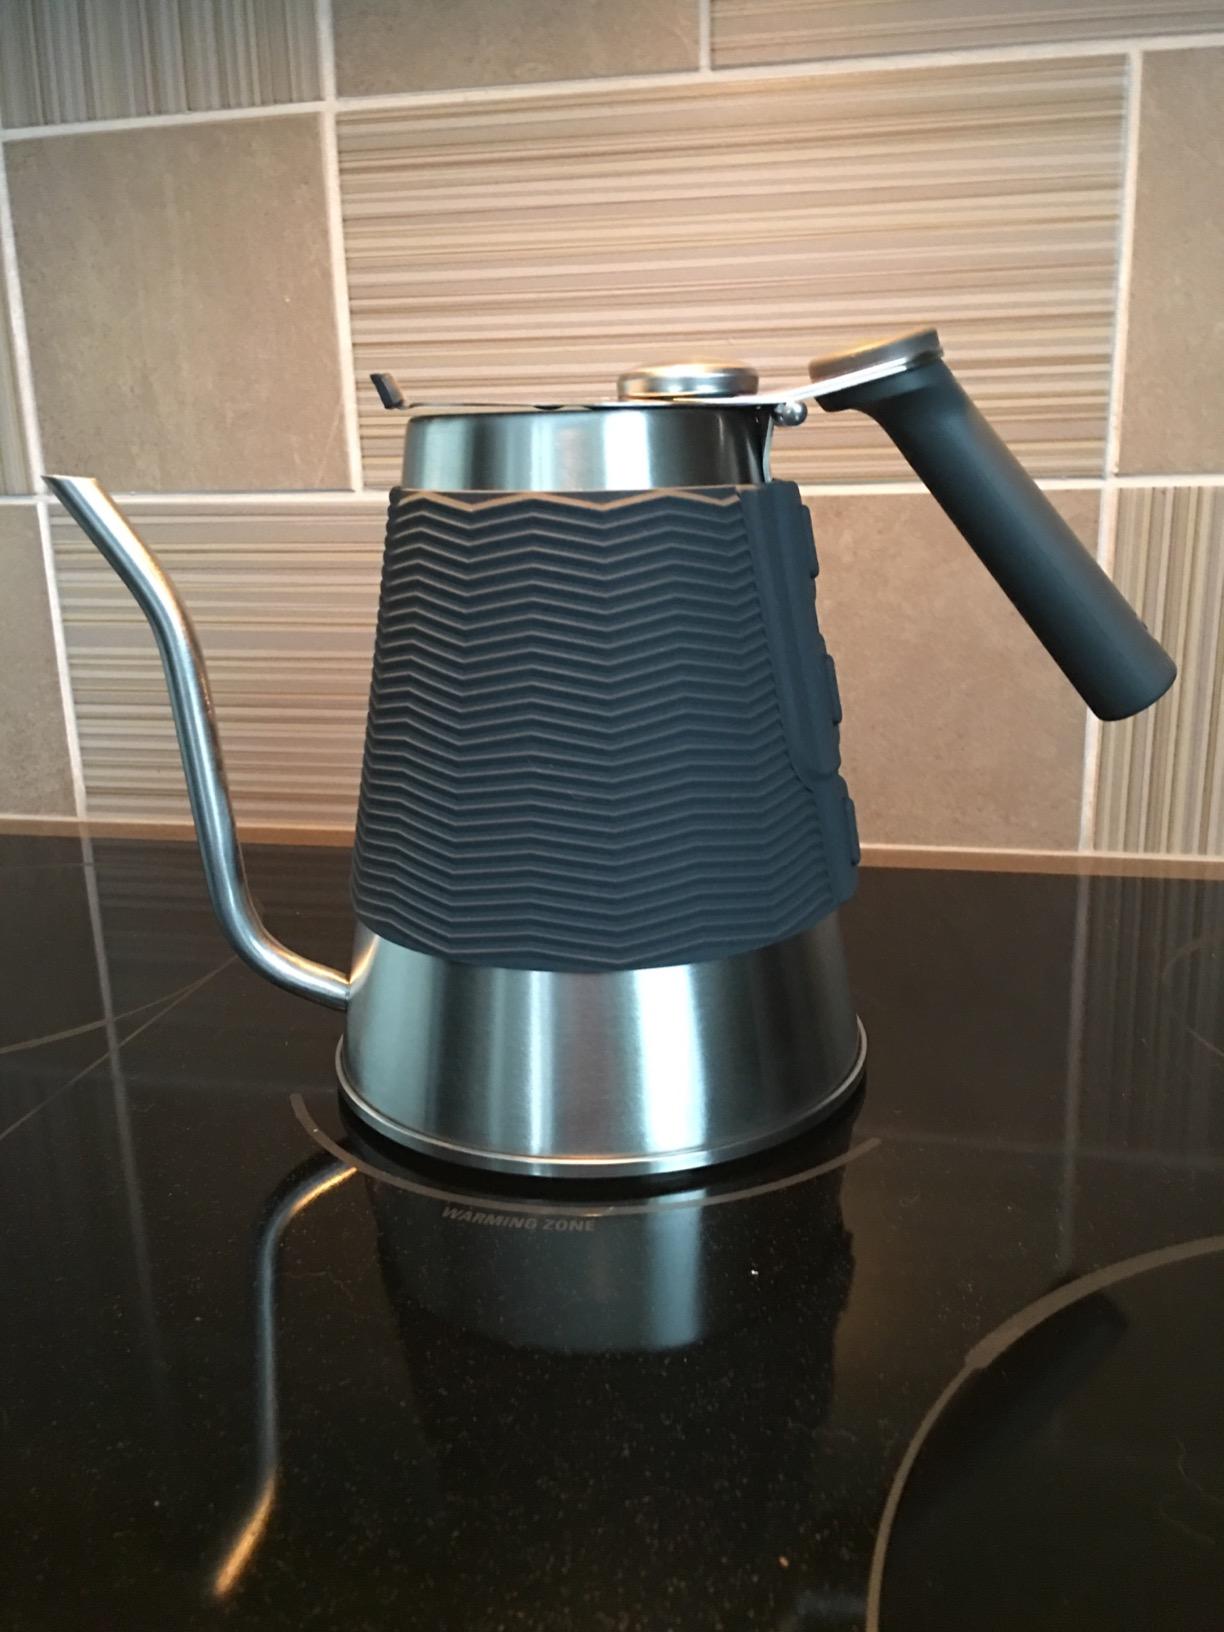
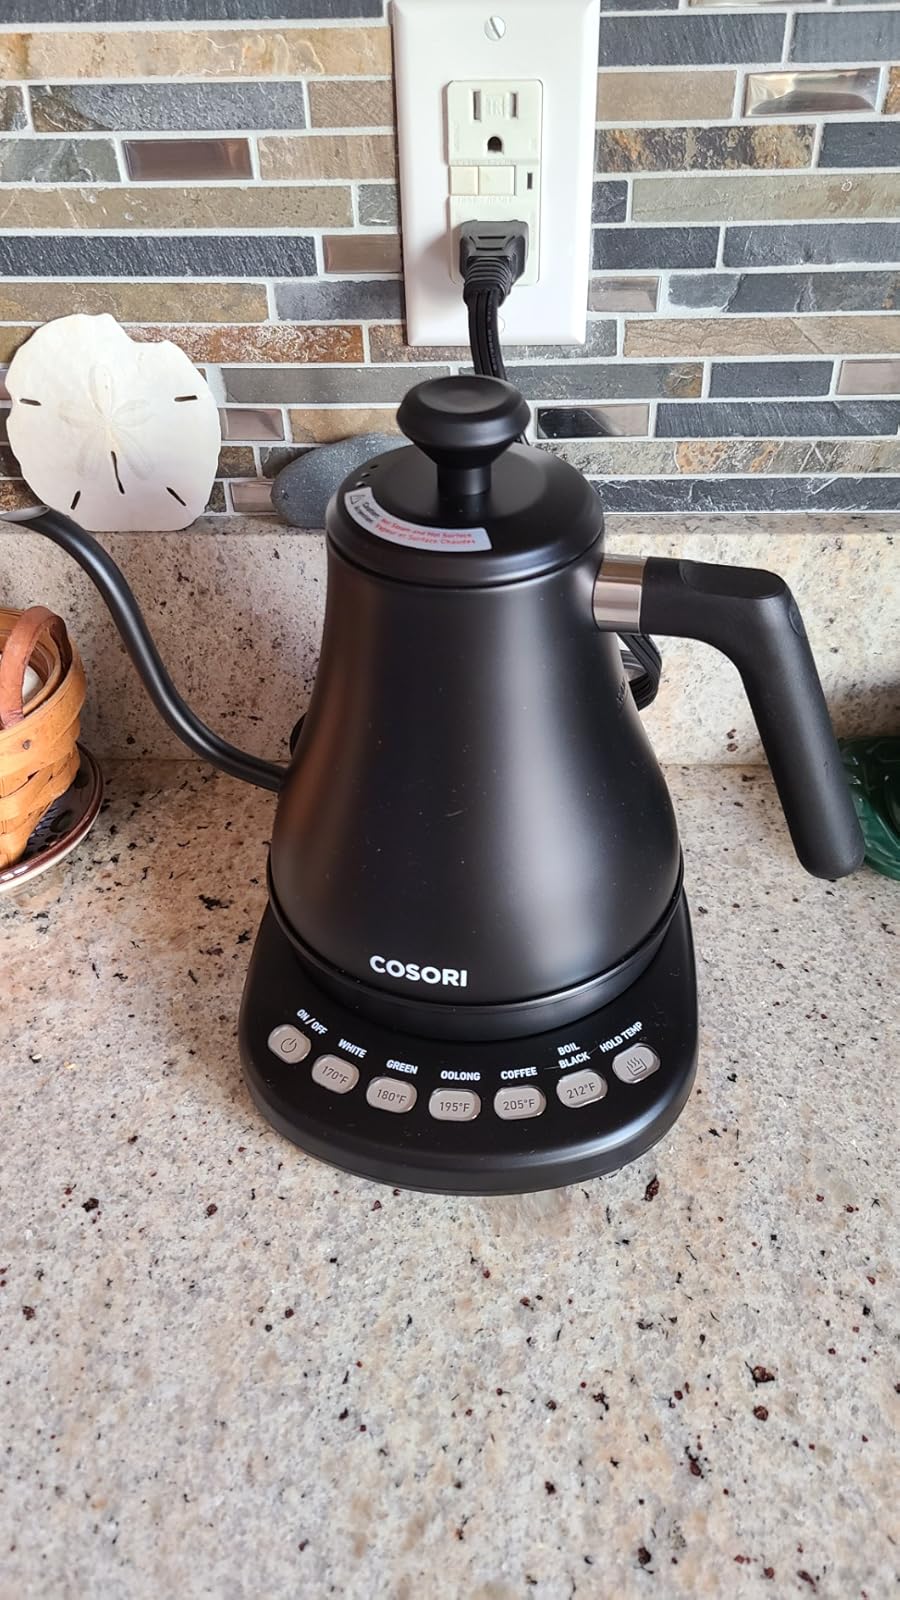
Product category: items_kettle
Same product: no